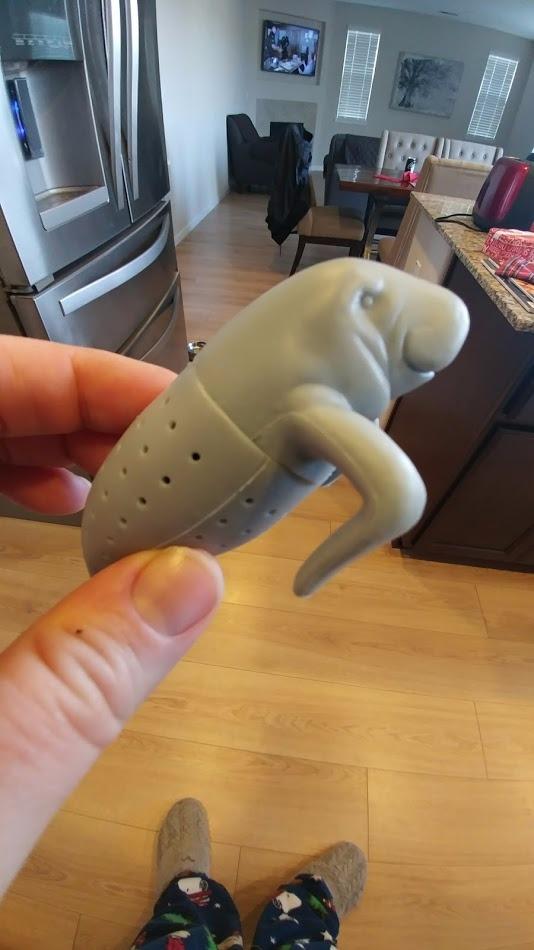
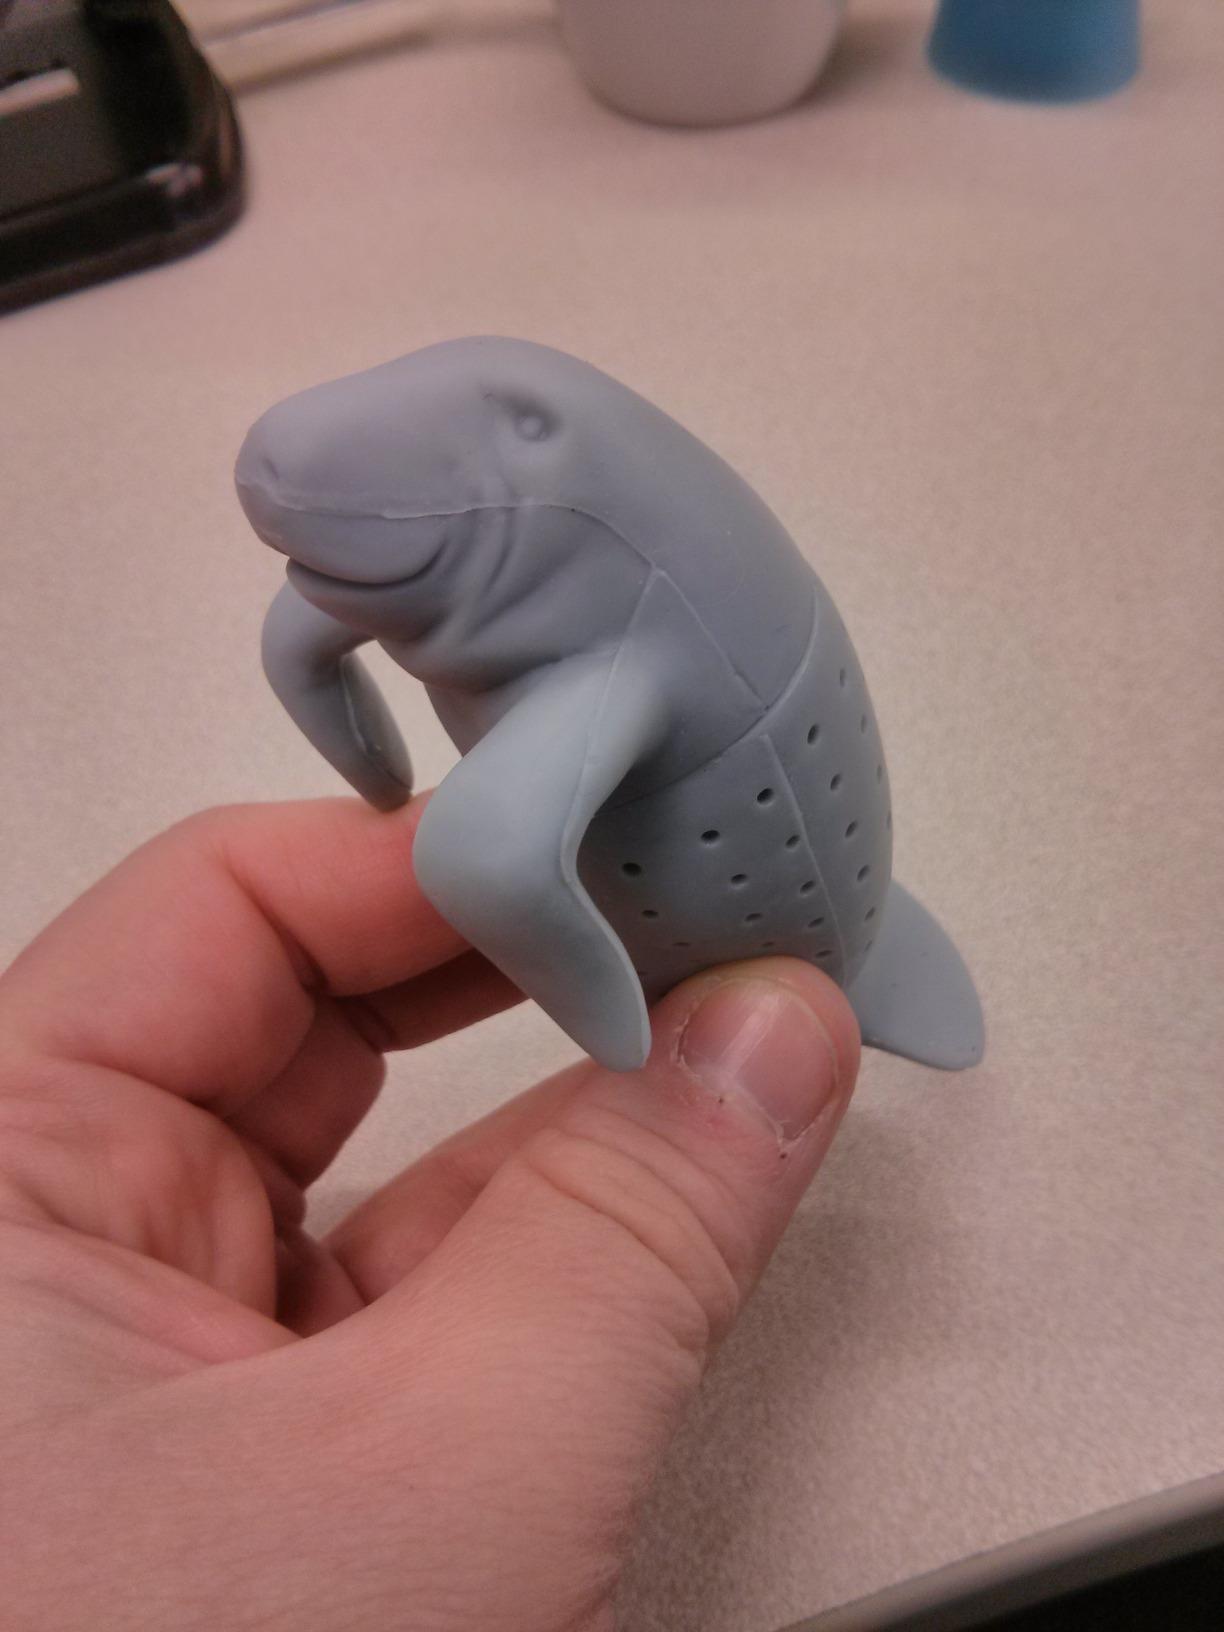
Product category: items_tea
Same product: yes